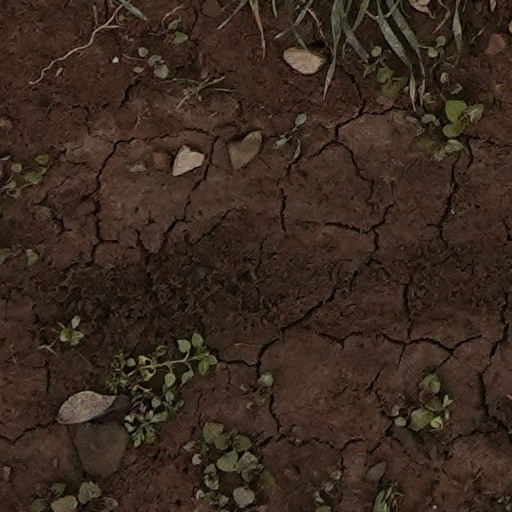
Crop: wheat